Marvin Travis Runyon

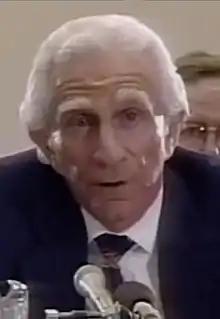
Runyon at a House Government Reform and Oversight Committee session in 1997

Marvin Travis Runyon (September 16, 1924 – October 3, 2004) was an American business executive and civil servant. He had a long career as a manufacturing executive at Ford Motor Company until his retirement, then joined Nissan as head of North American operations. He later served as chairman of the Tennessee Valley Authority (TVA) and as U.S. Postmaster General. He was a forceful and charismatic figure who picked up the nicknames "Marvelous Marv" and "Carvin' Marvin".